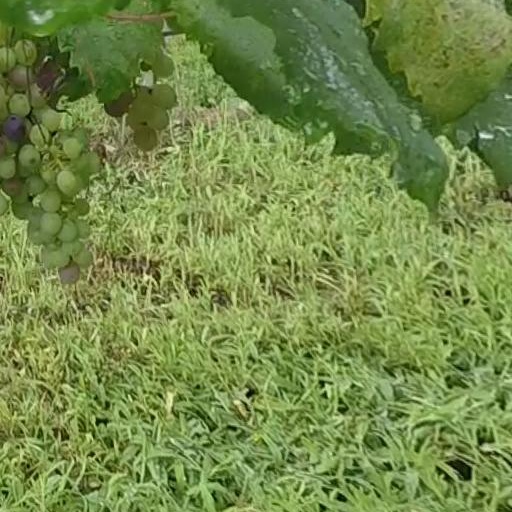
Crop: grape